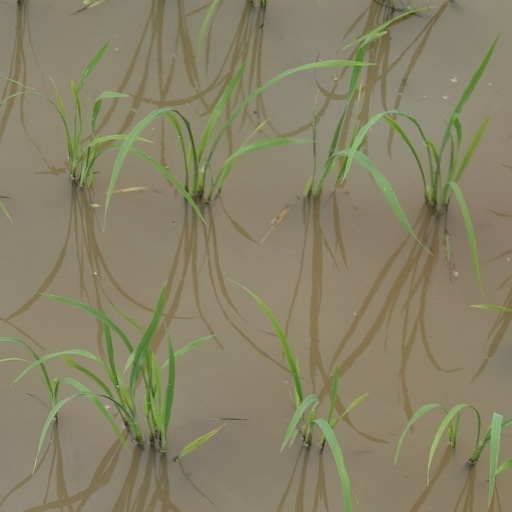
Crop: rice